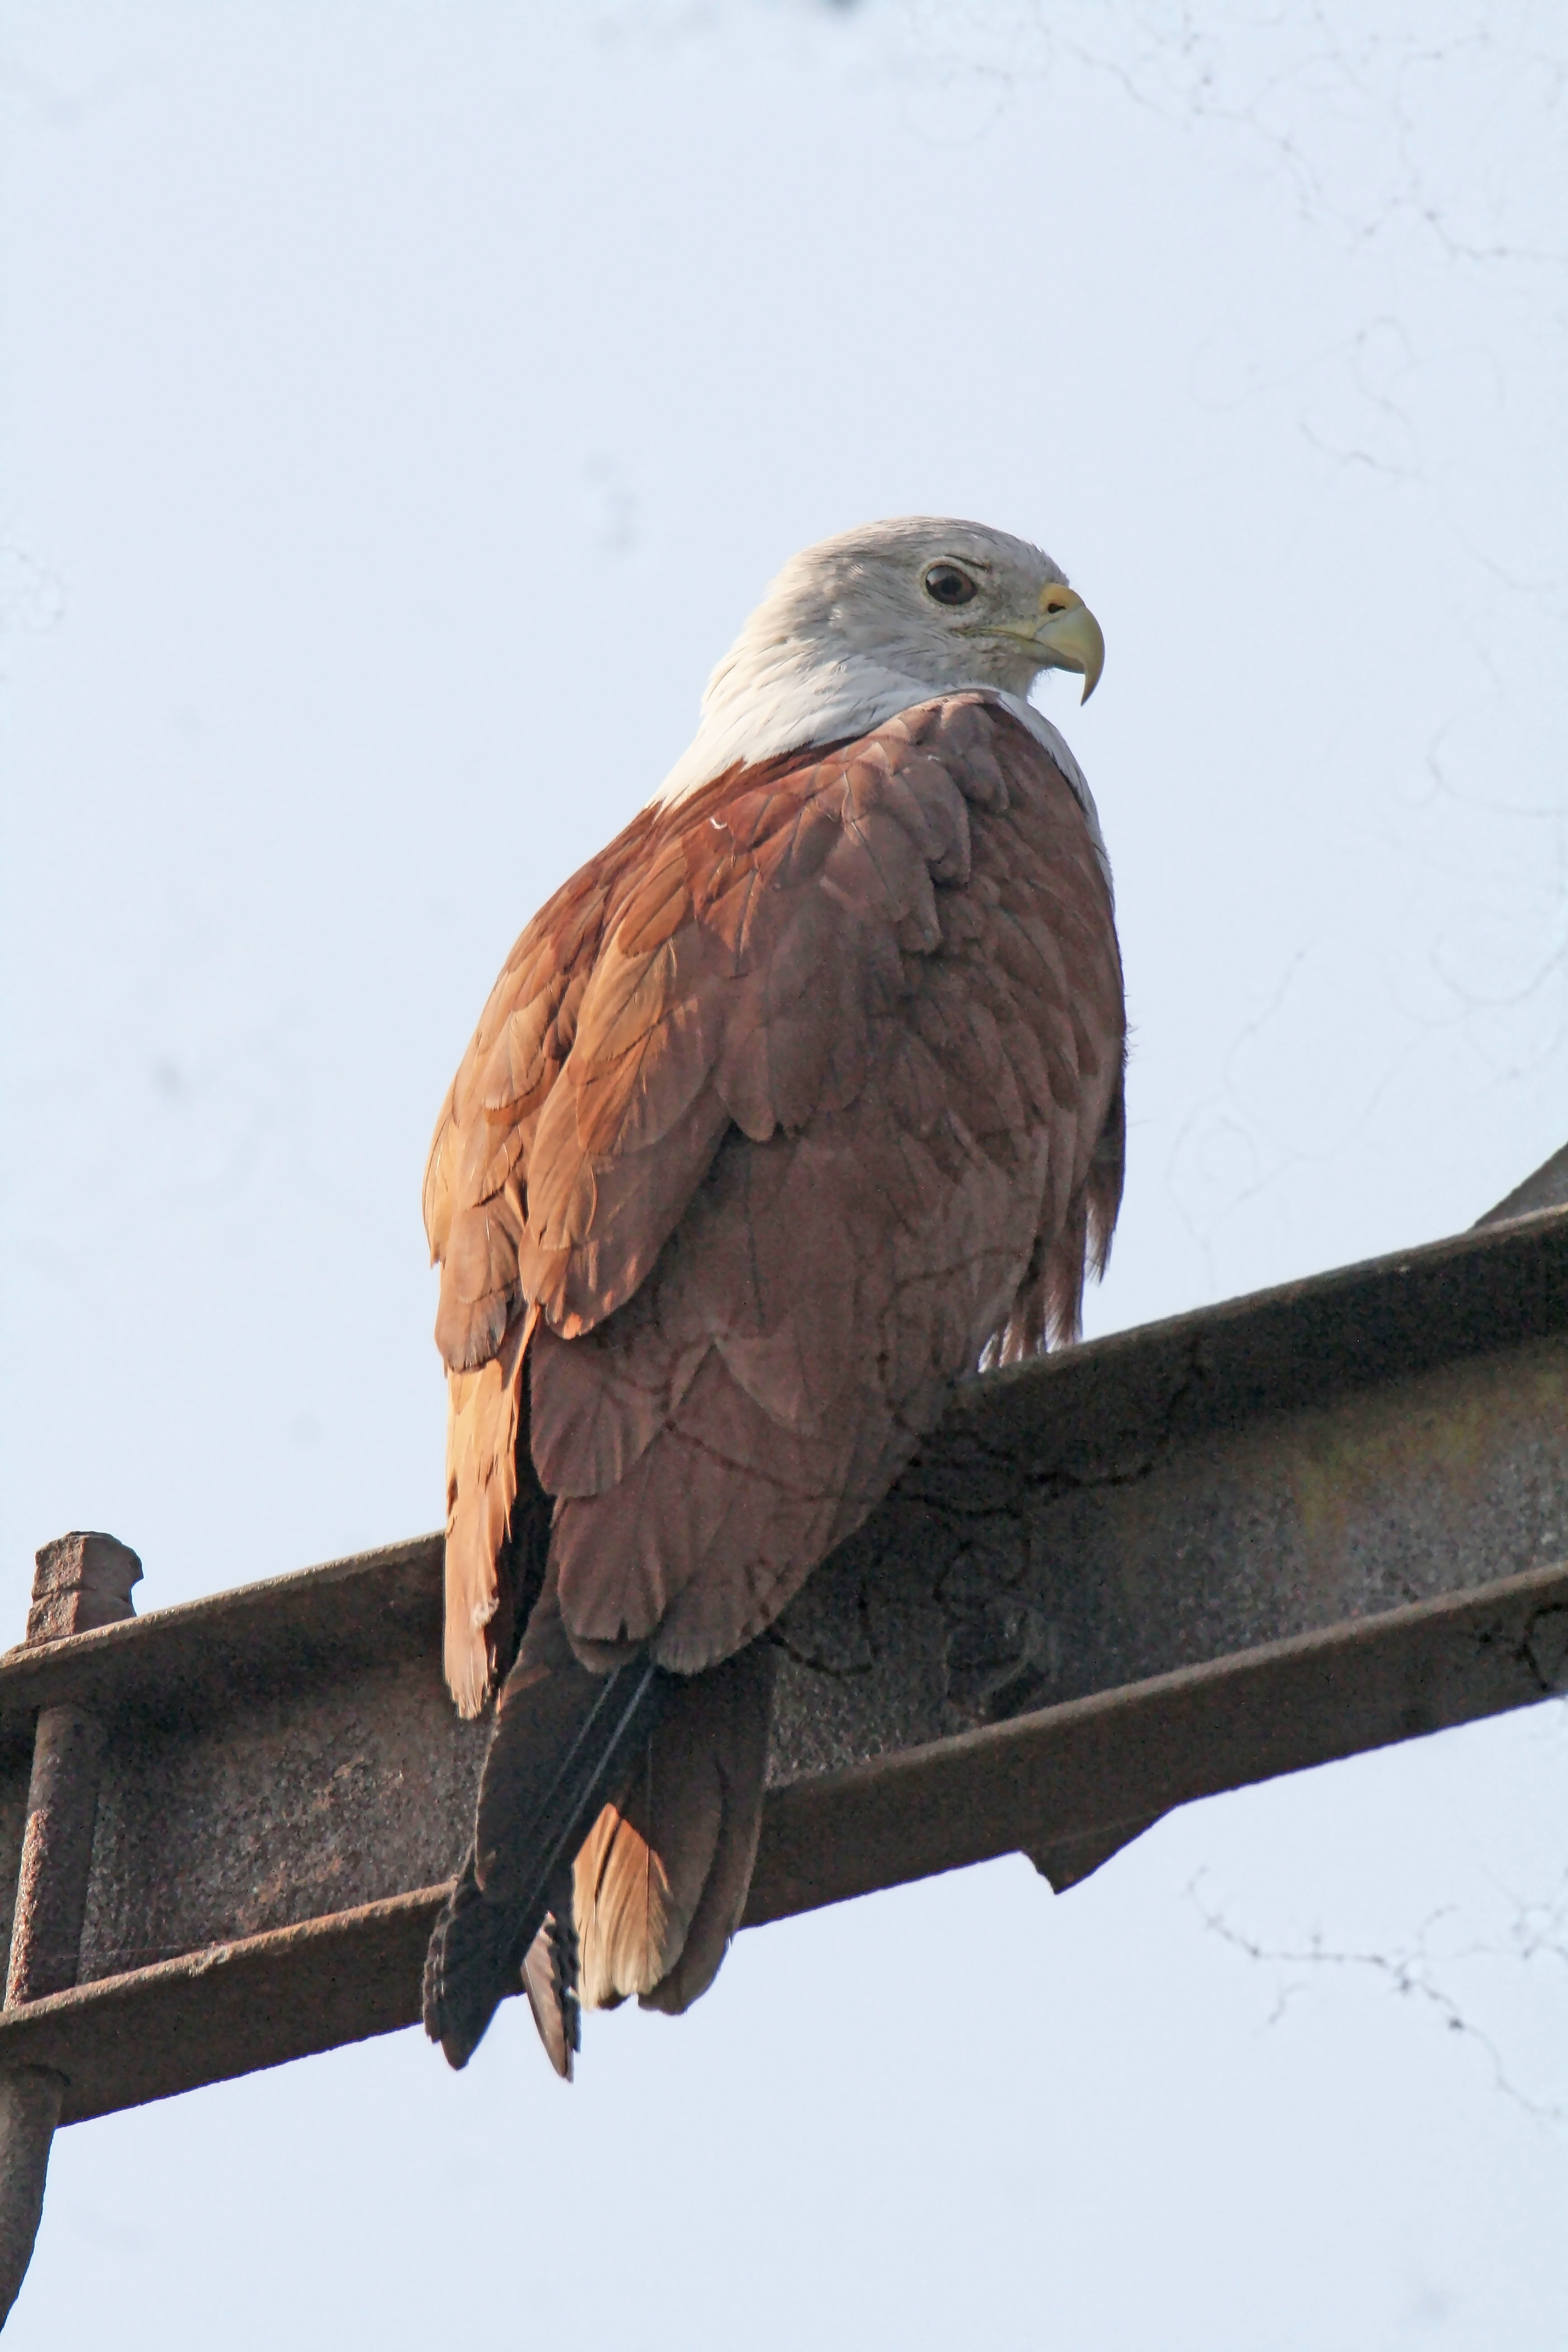
bird, eyes, bill, color, tail, vertebrate, accipitridae, falcon, sky, eagle, beak, falconiformes, feather, harrier, buzzard, wood, wing, accipitriformes, bald eagle, bird of prey, hawk, kite, sea eagle, wildlife, sharp shinned hawk, terrestrial animal, northern harrier, osprey, balance, claw, red shouldered hawk